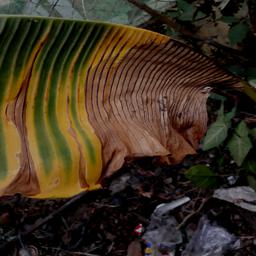
Label: POTASSIUM DEFICIENCY